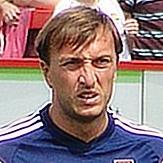
Age: 26